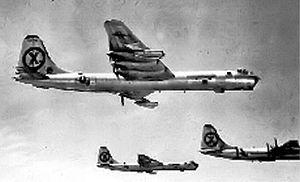
Le Convair B-36 Peacemaker est un bombardier stratégique lourd à long rayon d'action utilisé par l'United States Air Force entre 1949 et 1959. Le B-36 est conçu et développé dans les années 1940 par la Consolidated Aircraft Corporation, qui fusionnera avec Vultee pour donner Convair. Avec une envergure de plus de 70 mètres et une masse maximale au décollage de plus de 140 tonnes pour les premières versions, le B-36 est le plus grand avion à moteurs à pistons à avoir été produit en série. C'est le premier bombardier conçu spécialement pour emporter des bombes nucléaires ; la grande taille de sa soute lui permet d'emporter tous les types de bombes de l'arsenal américain sans avoir à subir de modifications. Avec un rayon d'action de 6 400 km et une capacité d'emport de 32 500 kg, le B-36 est le premier véritable bombardier intercontinental.